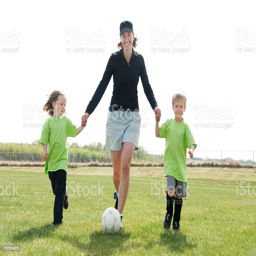
a mom playing soccer with her children royalty - free